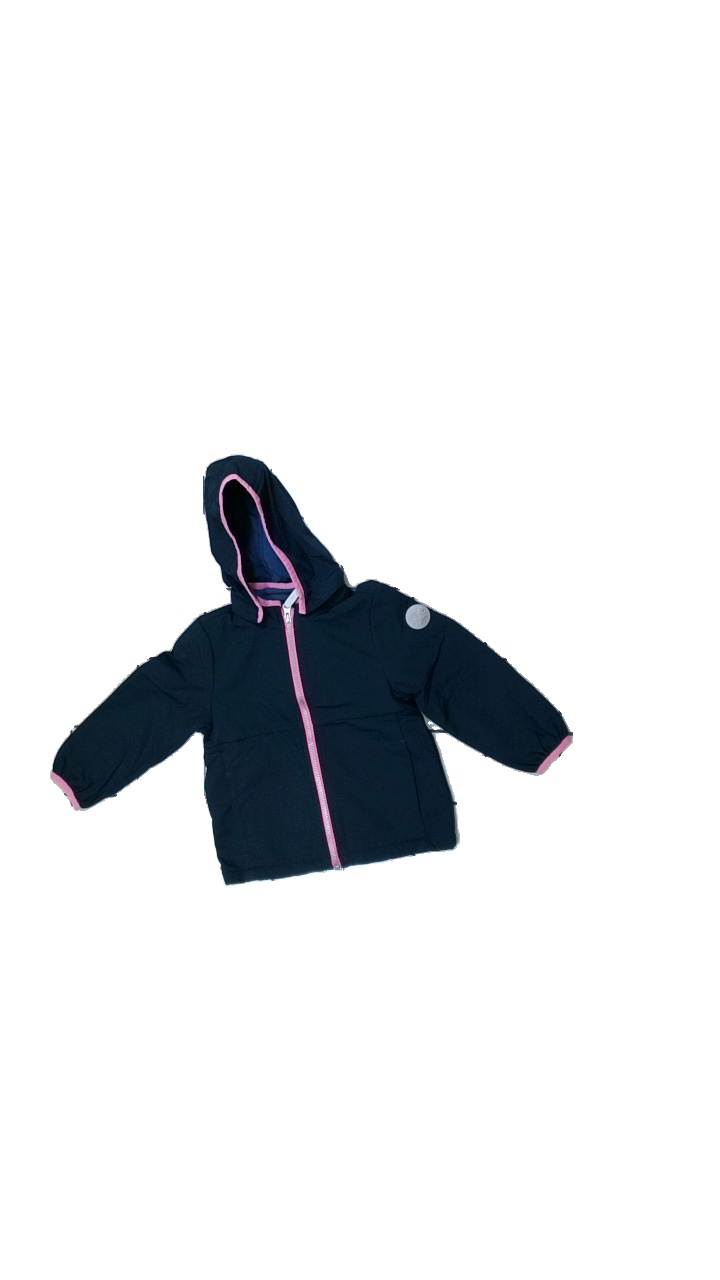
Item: Jacket (Children)
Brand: Missing
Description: Blue jacket
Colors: Blue
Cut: Regular
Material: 100% Polyester
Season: Spring
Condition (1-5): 5
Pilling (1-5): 5
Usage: Reuse
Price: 50-100